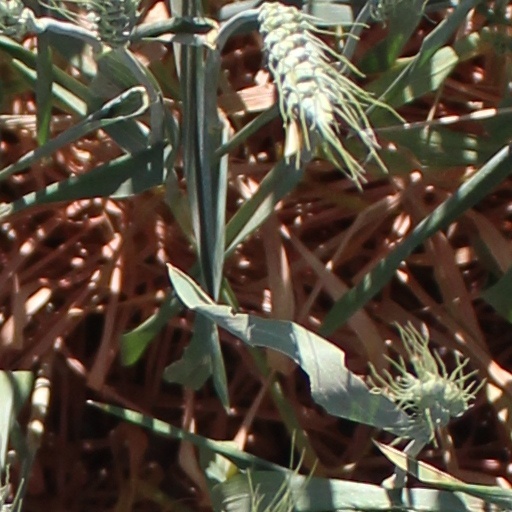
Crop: wheat